De Havilland Mosquito

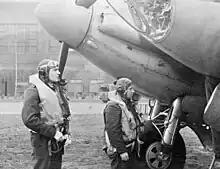
B Mk.IV nose closeup showing bombsight, clear nose, engine nacelles and undercarriage

While timber construction for aircraft was considered outmoded by some, de Havilland claimed that their successes with techniques used for the DH 91 Albatross could lead to a fast, light bomber using monocoque-sandwich shell construction. Arguments in favour of this included speed of prototyping, rapid development, minimisation of jig-building time, and employment of a separate category of workforce; many production facilities and skilled carpenters that previously manufactured furniture were repurposed to create components for the Mosquito, leveraging an existing workforce whose expertise was generally not being utilised during the war effort.